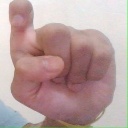
अक्षर: इ